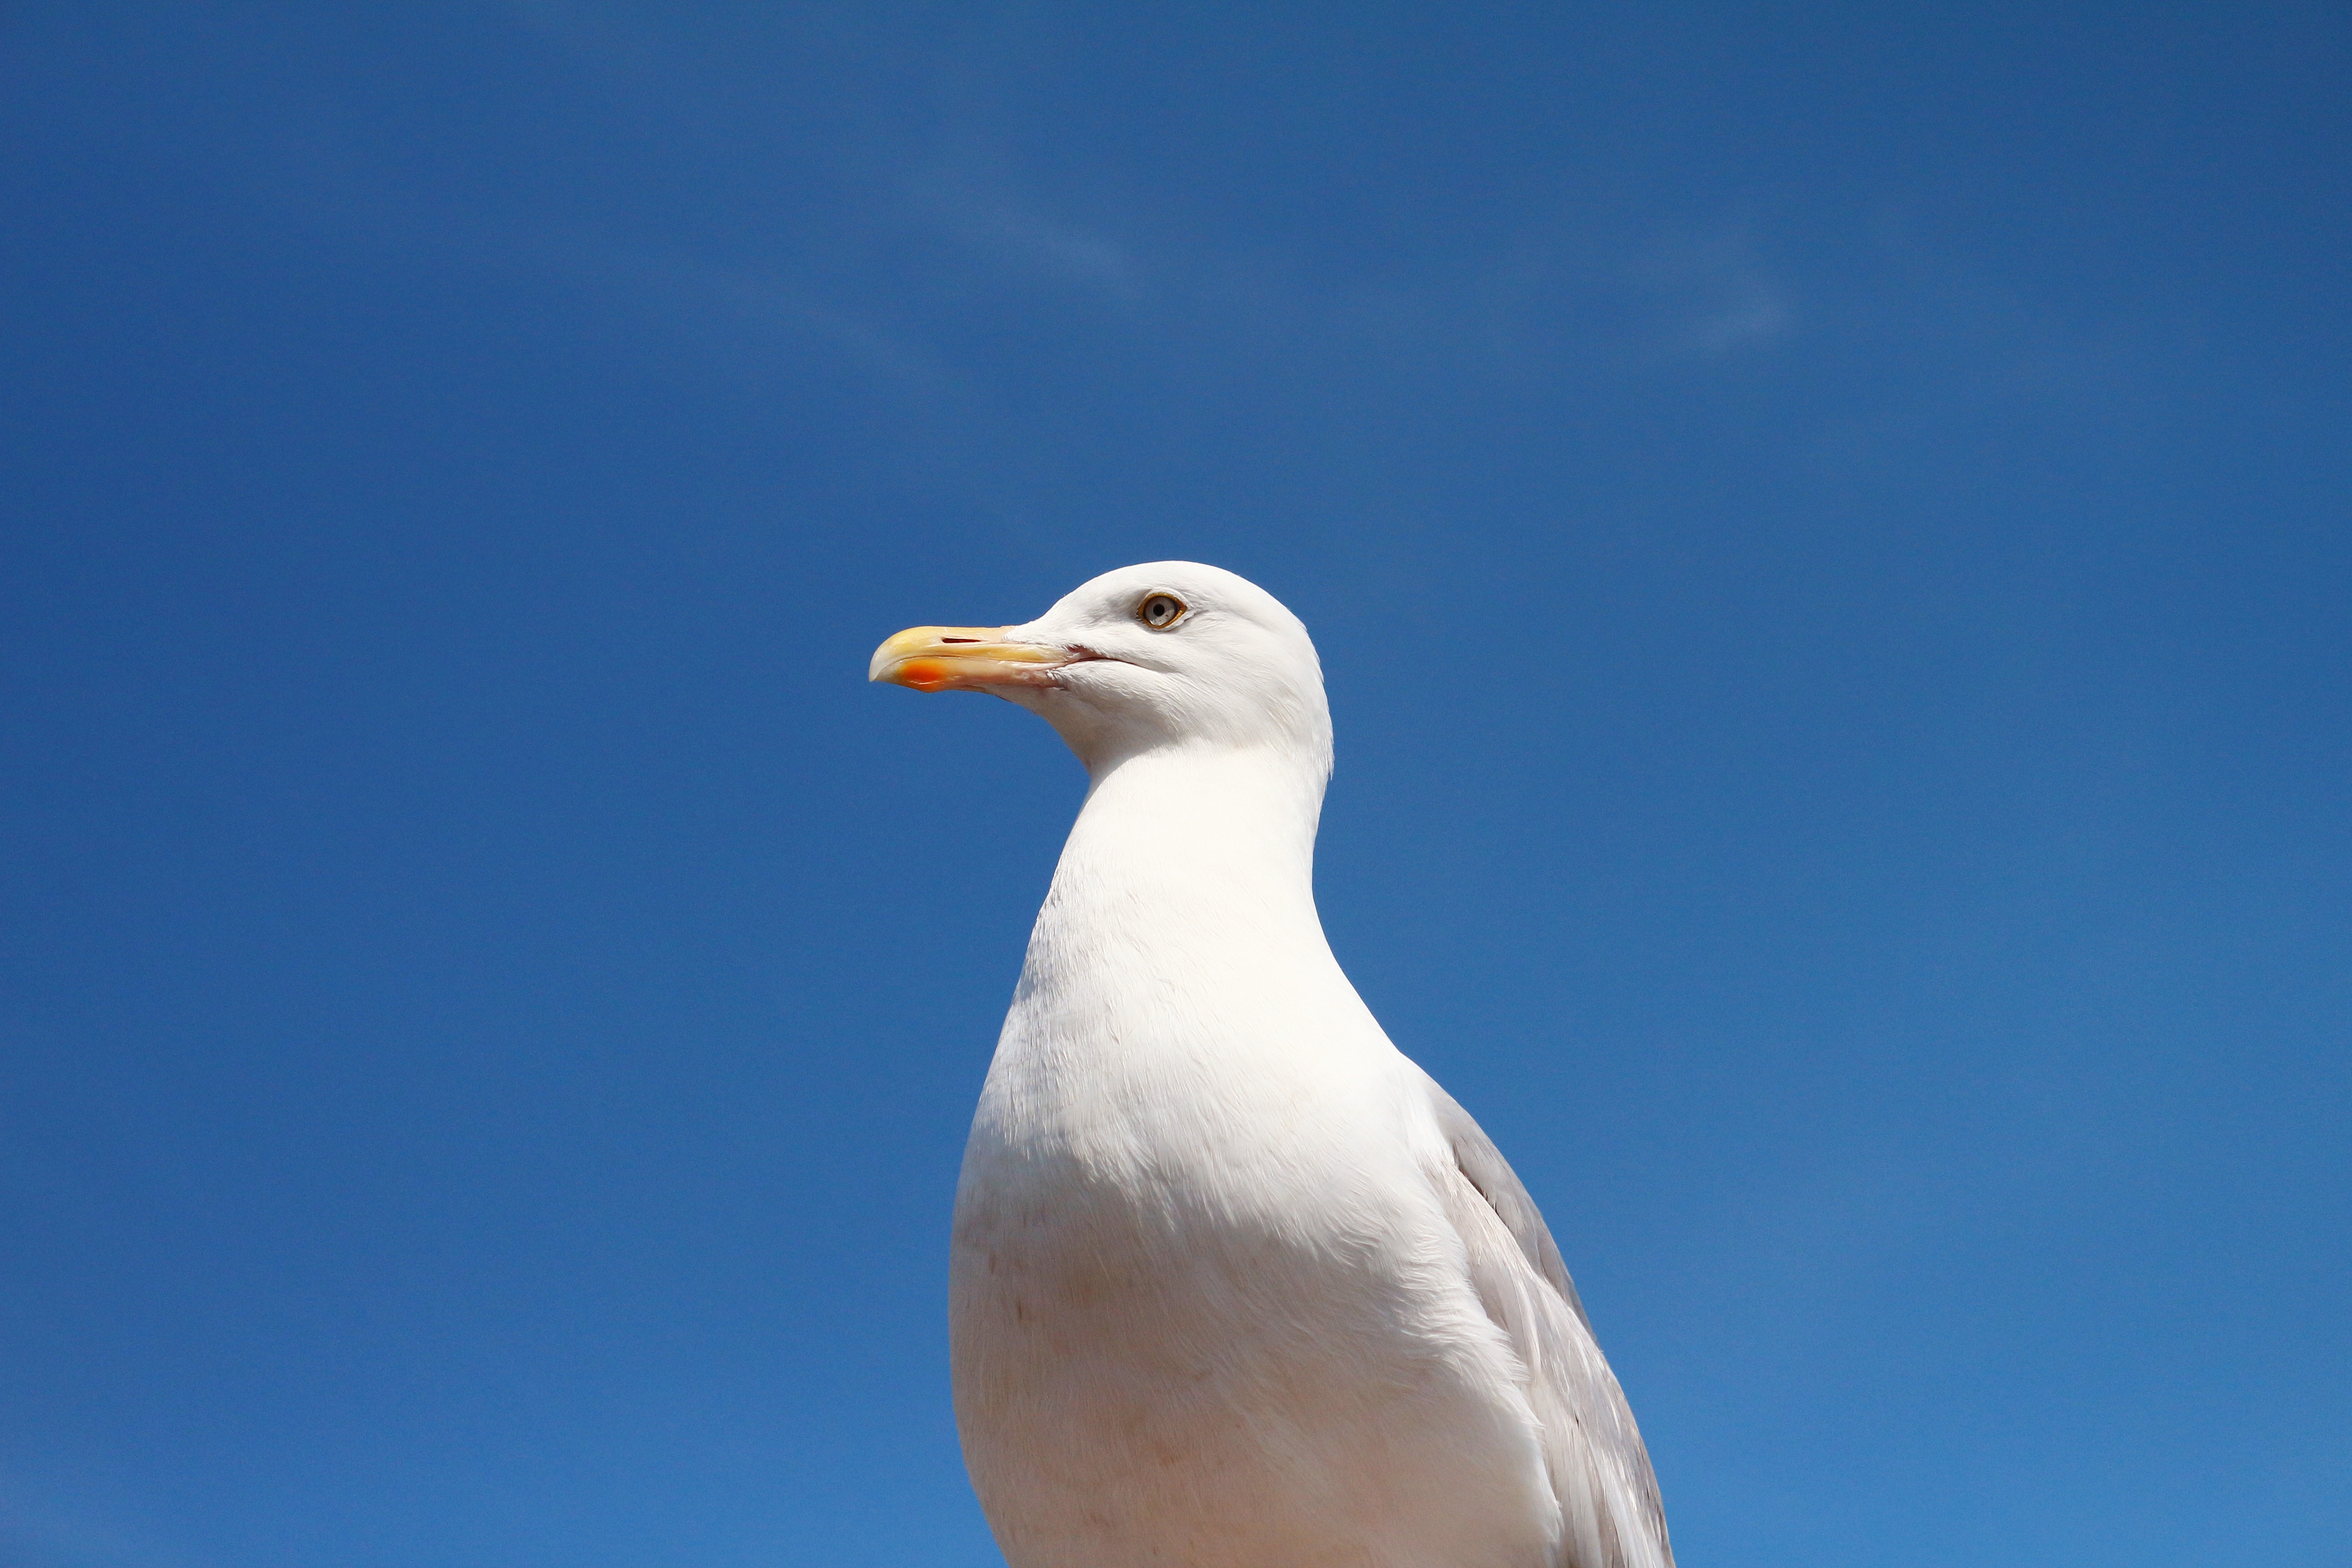
bird, seabird, seagull, gull, beak, fauna, vertebrate, albatross, charadriiformes, european herring gull